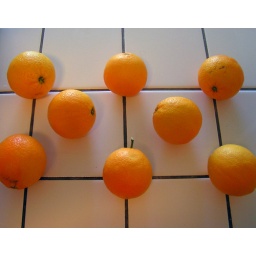
from one of the orange trees by the post office -yes, she climbed the tree :)taken by A.C.